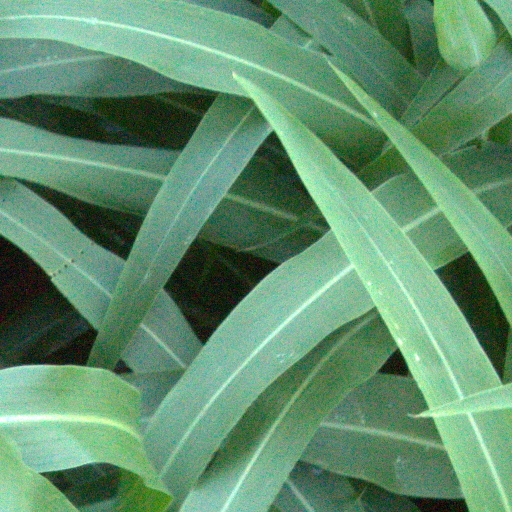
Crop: sorghum